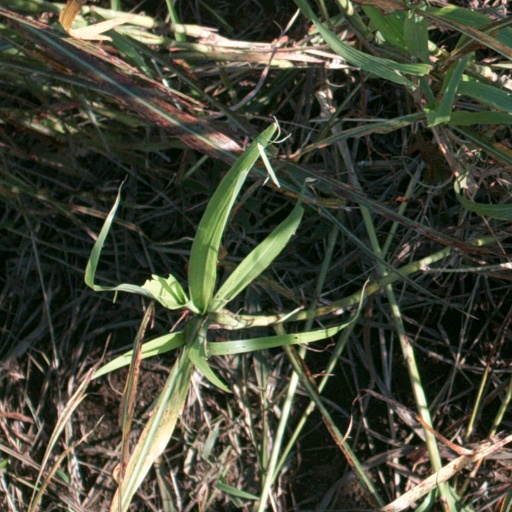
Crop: sorghum